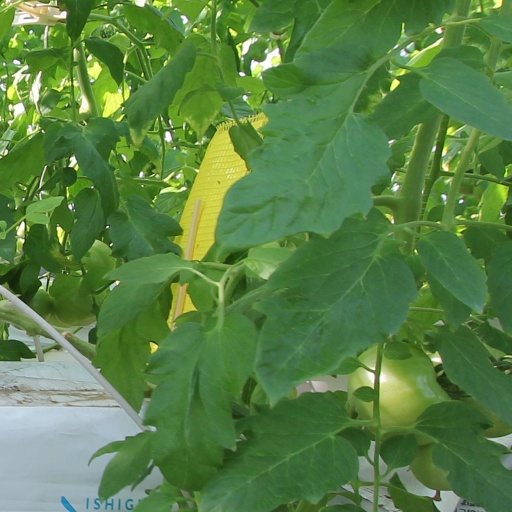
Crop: tomato